Sokna

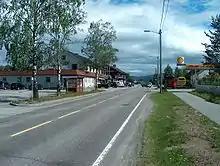
Sokna

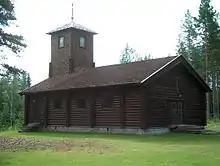
Strømsoddbygde Chapel

Sokna is a small village located between Hønefoss and Krøderen in the municipality of Ringerike, in the county of Buskerud, Norway. Its population is 543.